Mabel Louisa Dean Paul

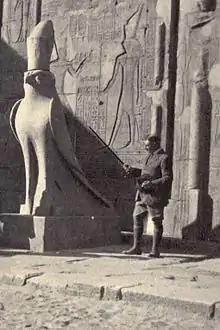
Weigall at the Temple of Edfu

When Mrs Atherton arrived in Cape Colony in 1899, her husband’s regiment was under the Command of Paul Methuen, 3rd Baron Methuen at the Battle of Modder River. Mrs Atherton proceeded there and for some time stayed at the same British Army camp as the 21 year old, Captain Hugh Grosvenor, the 2nd Duke of Westminster. An affair ensued with the Duke, which continued when she reached Cape Town.